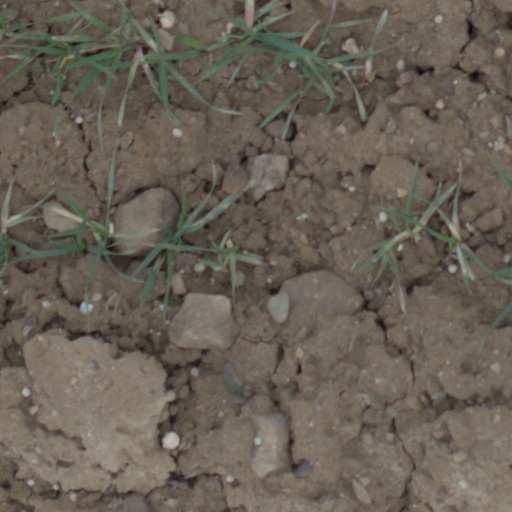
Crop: wheat